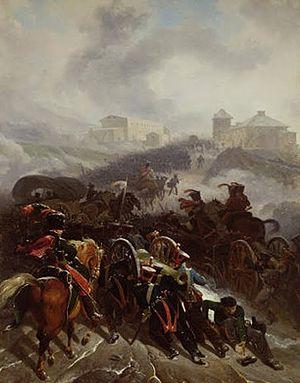
La campagne de Napoléon Iᵉʳ en Espagne se déroula dans le cadre de la guerre d'indépendance espagnole. À la suite des graves échecs subis par l'armée française durant l'année 1808, Napoléon décida d'intervenir personnellement avec une partie de la Grande Armée venue d'Allemagne. Après avoir concentré ses troupes, il entama à partir du 5 novembre 1808 une série de manœuvres habiles qui s'acheva, malgré les difficultés d'exécution et certaines erreurs commises par ses lieutenants, par la dislocation des forces espagnoles et la déroute de leur corps principal. L'Empereur exploita son succès et occupa rapidement Madrid, rétablissant la domination française sur les régions centrale et septentrionale de la péninsule Ibérique.